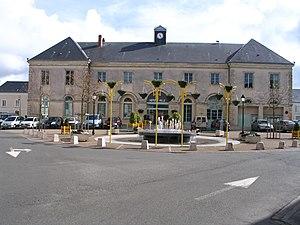
La mairie de Conlie, Sarthe, France.